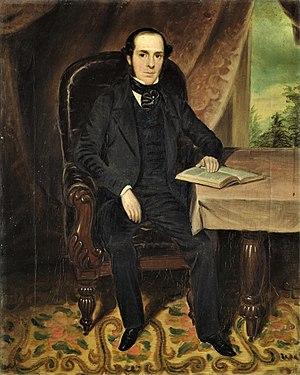
Joseph Knight Boswell, huile sur toile, 53,6 x 43,4 cm
La brasserie Boswell est une ancienne brasserie de la ville de Québec au Canada, exploitée de 1844 jusqu'à sa fermeture en 1973. En 1870, elle est la brasserie la plus considérable de Québec, exportant à travers le monde.